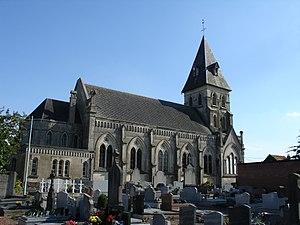
L'église d'Agny